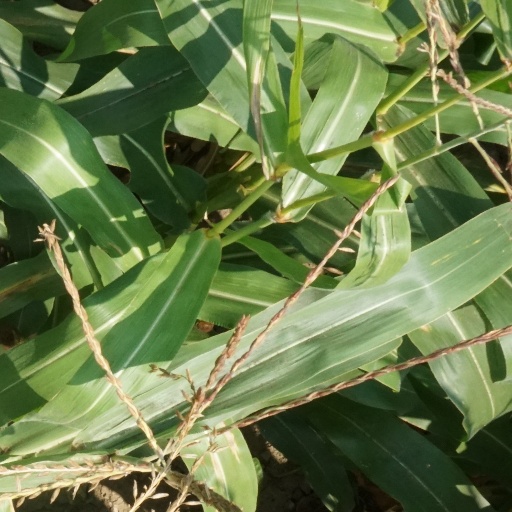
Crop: maize; corn